Unkenreflex

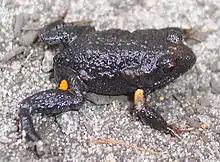
A dusky toadlet displaying patches normally concealed

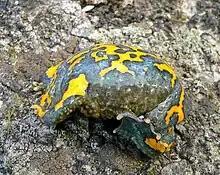
The underside of a yellow-bellied toad

Unkenreflex – interchangeably referred to as unken reflex ("Unke" is the German word for fire-bellied toads) – is a defensive posture adopted by several branches of the amphibian class, including salamanders, toads, and certain species of frogs. Implemented most often in the face of an imminent attack by a predator, unkenreflex is characterized by the subject’s contortion or arching of its body to reveal previously hidden bright colors of the ventral side, tail, or inner limb; the subject remains immobile while in unkenreflex.